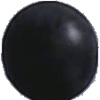
Label: Grape Blue 1